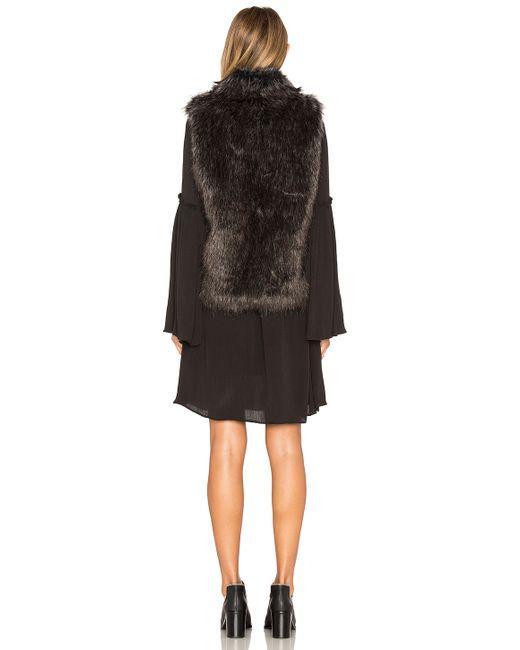
Damen Kunstpelz braun ohne Ärmel Mantel